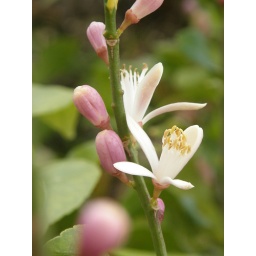
My first flower of the orange tree in garden